Morse code

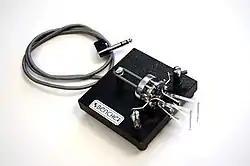
A commercially manufactured iambic paddle used in conjunction with an electronic keyer to generate high-speed Morse code, the timing of which is controlled by the keyer

The American artist Samuel Morse, the American physicist Joseph Henry, and mechanical engineer Alfred Vail developed an electrical telegraph system. The simple "on or off" nature of its signals made it desirable to find a method of transmitting natural language using only electrical pulses and the silence between them. Around 1837, Morse therefore developed such a method, an early forerunner to the modern International Morse code.